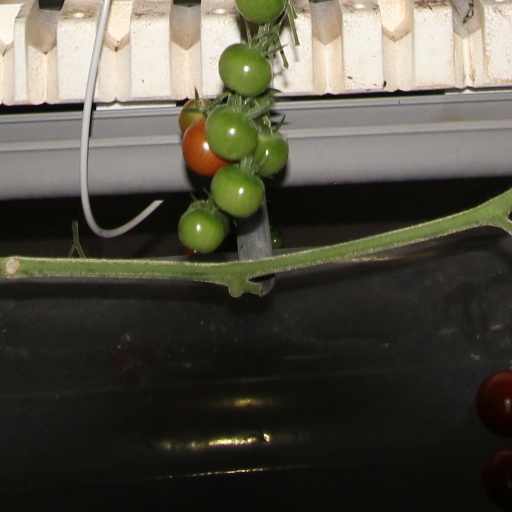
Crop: tomato